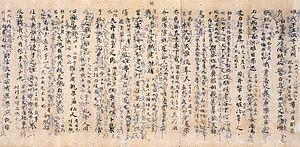
Le terme « Trésor national » est utilisé depuis 1897 pour désigner les biens culturels importants du Japon,